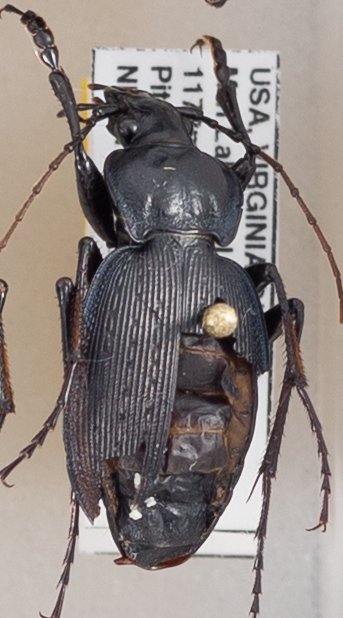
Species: Carabus goryi
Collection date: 2018-06-19 04:00:00
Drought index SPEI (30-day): -0.54
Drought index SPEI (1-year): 0.32
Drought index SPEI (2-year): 0.63